Kælan Mikla

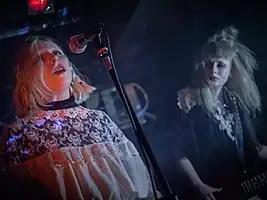
Kælan Mikla performing in Madrid in 2019

Kælan Mikla is an Icelandic post-punk band, formed in 2013 in Reykjavík. The trio consists of lead vocalist Laufey Soffía, bassist Margrét Rósa Dóru-Harrýsdóttir and keyboardist Sólveig Matthildur Kristjánsdóttir. Their music has been described as post-punk, dark wave, cold wave and gothic.